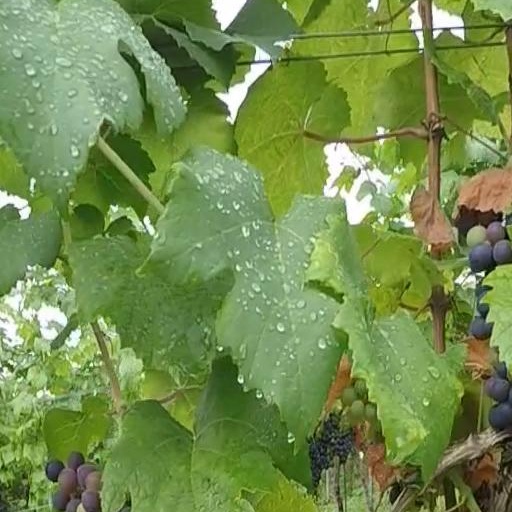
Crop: grape